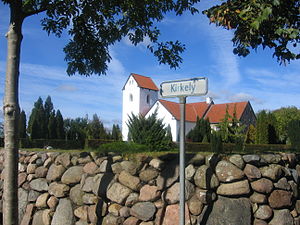
Gjellerup
Gjellerup Kirke
Billede af Gjellerup Kirke, taget den 02/10-2007.
Gjellerup er Hernings nordøstlige bydel med 3.784 indbyggere. Den har et lille industrikvarter, hvor blandt andet Jelly Belly holder til. Derudover har Gjellerup iflg. Nationalmuseet Danmarks ældst daterede bygning, Gjellerup Kirke, fra 1140. Der findes desuden dagligvareforretningen Rema1000, et pizzeria og en benzinstation i forstaden.